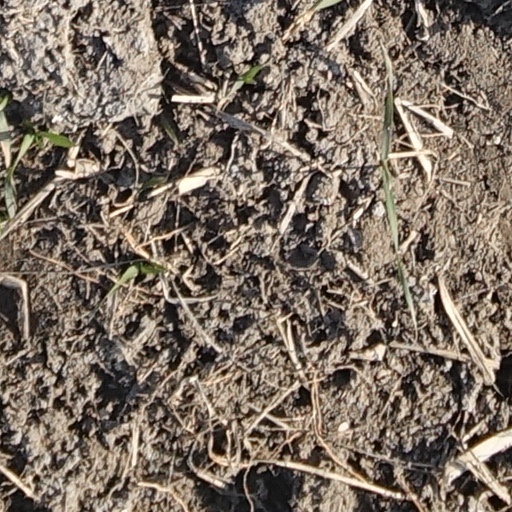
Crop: wheat